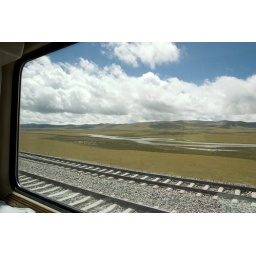
I was amazed by how blue the sky was and how puffy the clouds were!